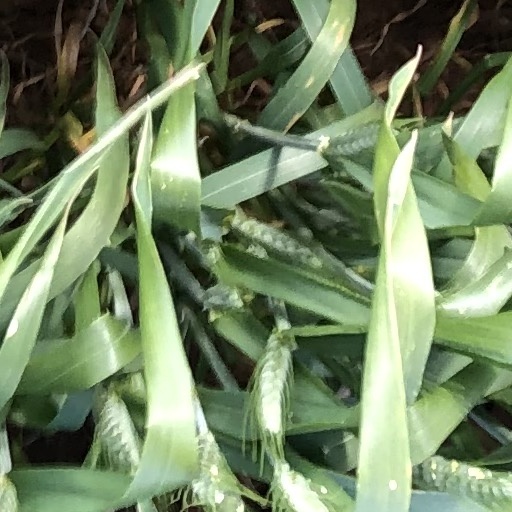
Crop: wheat